Question: Please indicate a possible affordance area of swing_tennis_racket that can be used for holding.
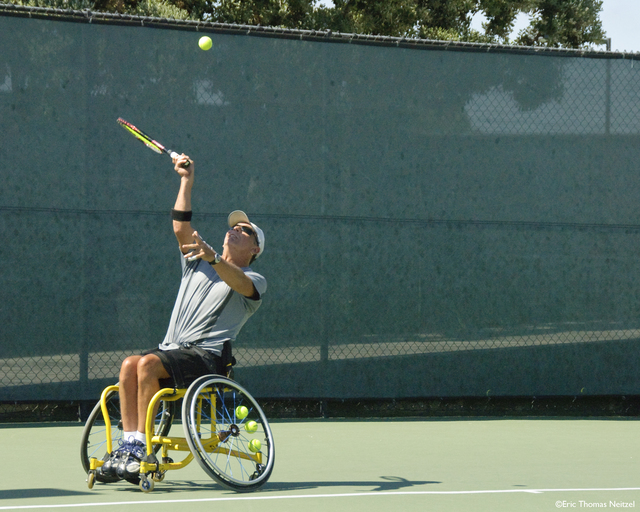
Answer: [154.5, 143.092, 195.049, 172.359]